Sylvia Lim

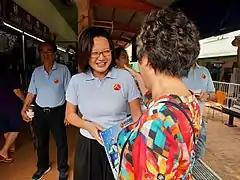
Lim on a walkabout

In 1991, Lim joined the Singapore Police Force for three years as a police inspector. She initially did investigation work at the Central Police Division Headquarters, and then became a staff officer under the Director of the Criminal Investigation Department.